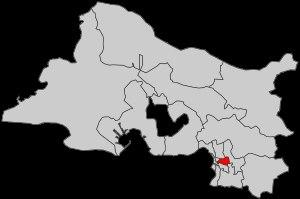
La première circonscription des Bouches-du-Rhône est une division territoriale dans lesquelles est élu un député des Bouches-du-Rhône auprès de l'Assemblée nationale de la République française.